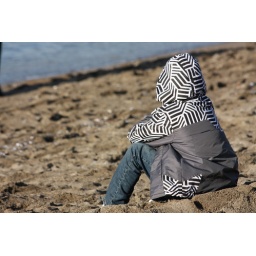
A little boy sitting by the beach. I really like his jacket.